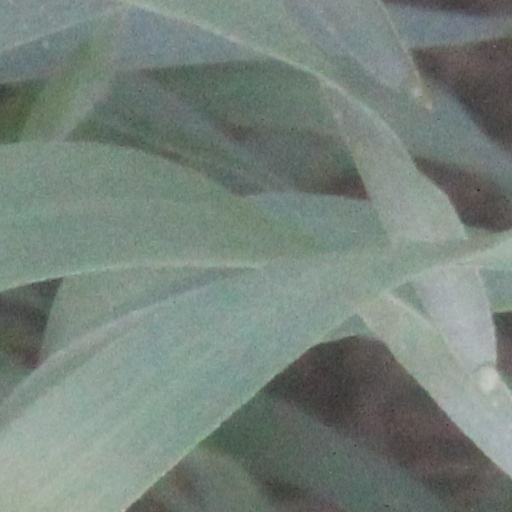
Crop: wheat